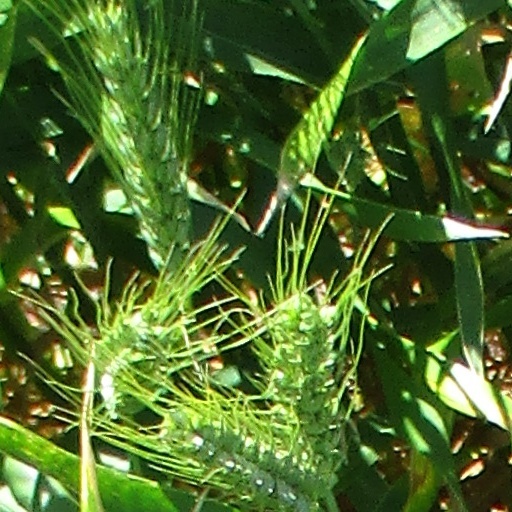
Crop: wheat